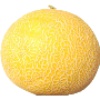
Label: Cantaloupe 1